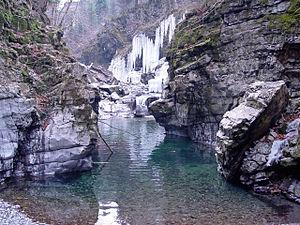
La Muota est une rivière des Alpes suisses. C'est un affluent droit de la Reuss, donc un sous-affluent du Rhin par l'Aar.